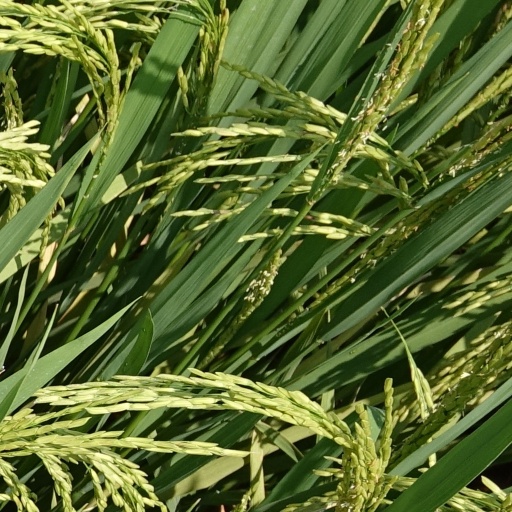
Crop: rice